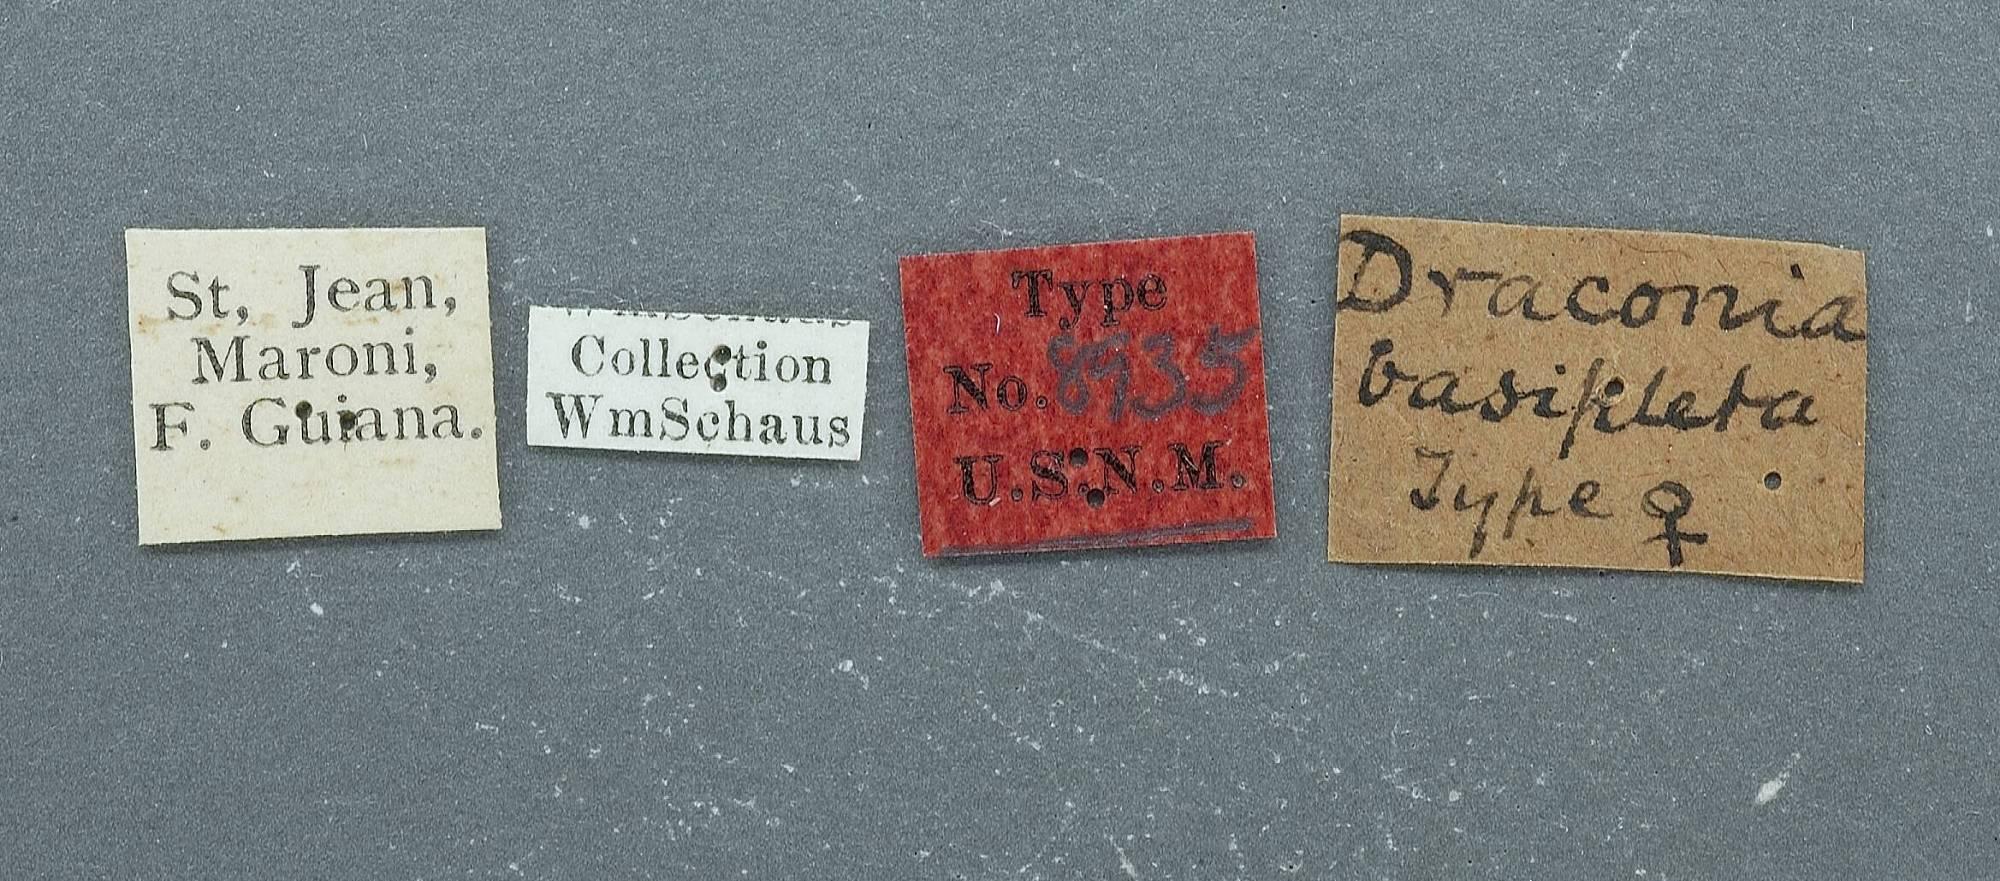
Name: Draconia basipleta
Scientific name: Draconia basipleta Warren, 1905
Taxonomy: Animalia, Arthropoda, Insecta, Lepidoptera, Thyrididae
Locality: St. Jean; Maroni, St. Laurant du Maroni, French Guiana
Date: May 1904